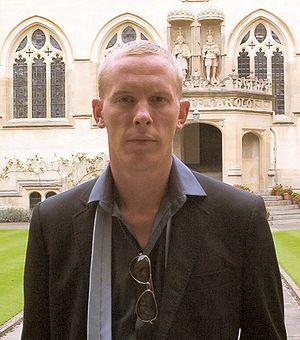
Laurence Fox, né le 26 mai 1978 dans le Yorkshire, est un acteur britannique, connu pour le rôle de l’inspecteur James Hathaway dans la série Inspecteur Lewis.
Cette liste comprend une partie des élèves diplômés de la Royal Academy of Dramatic Art.